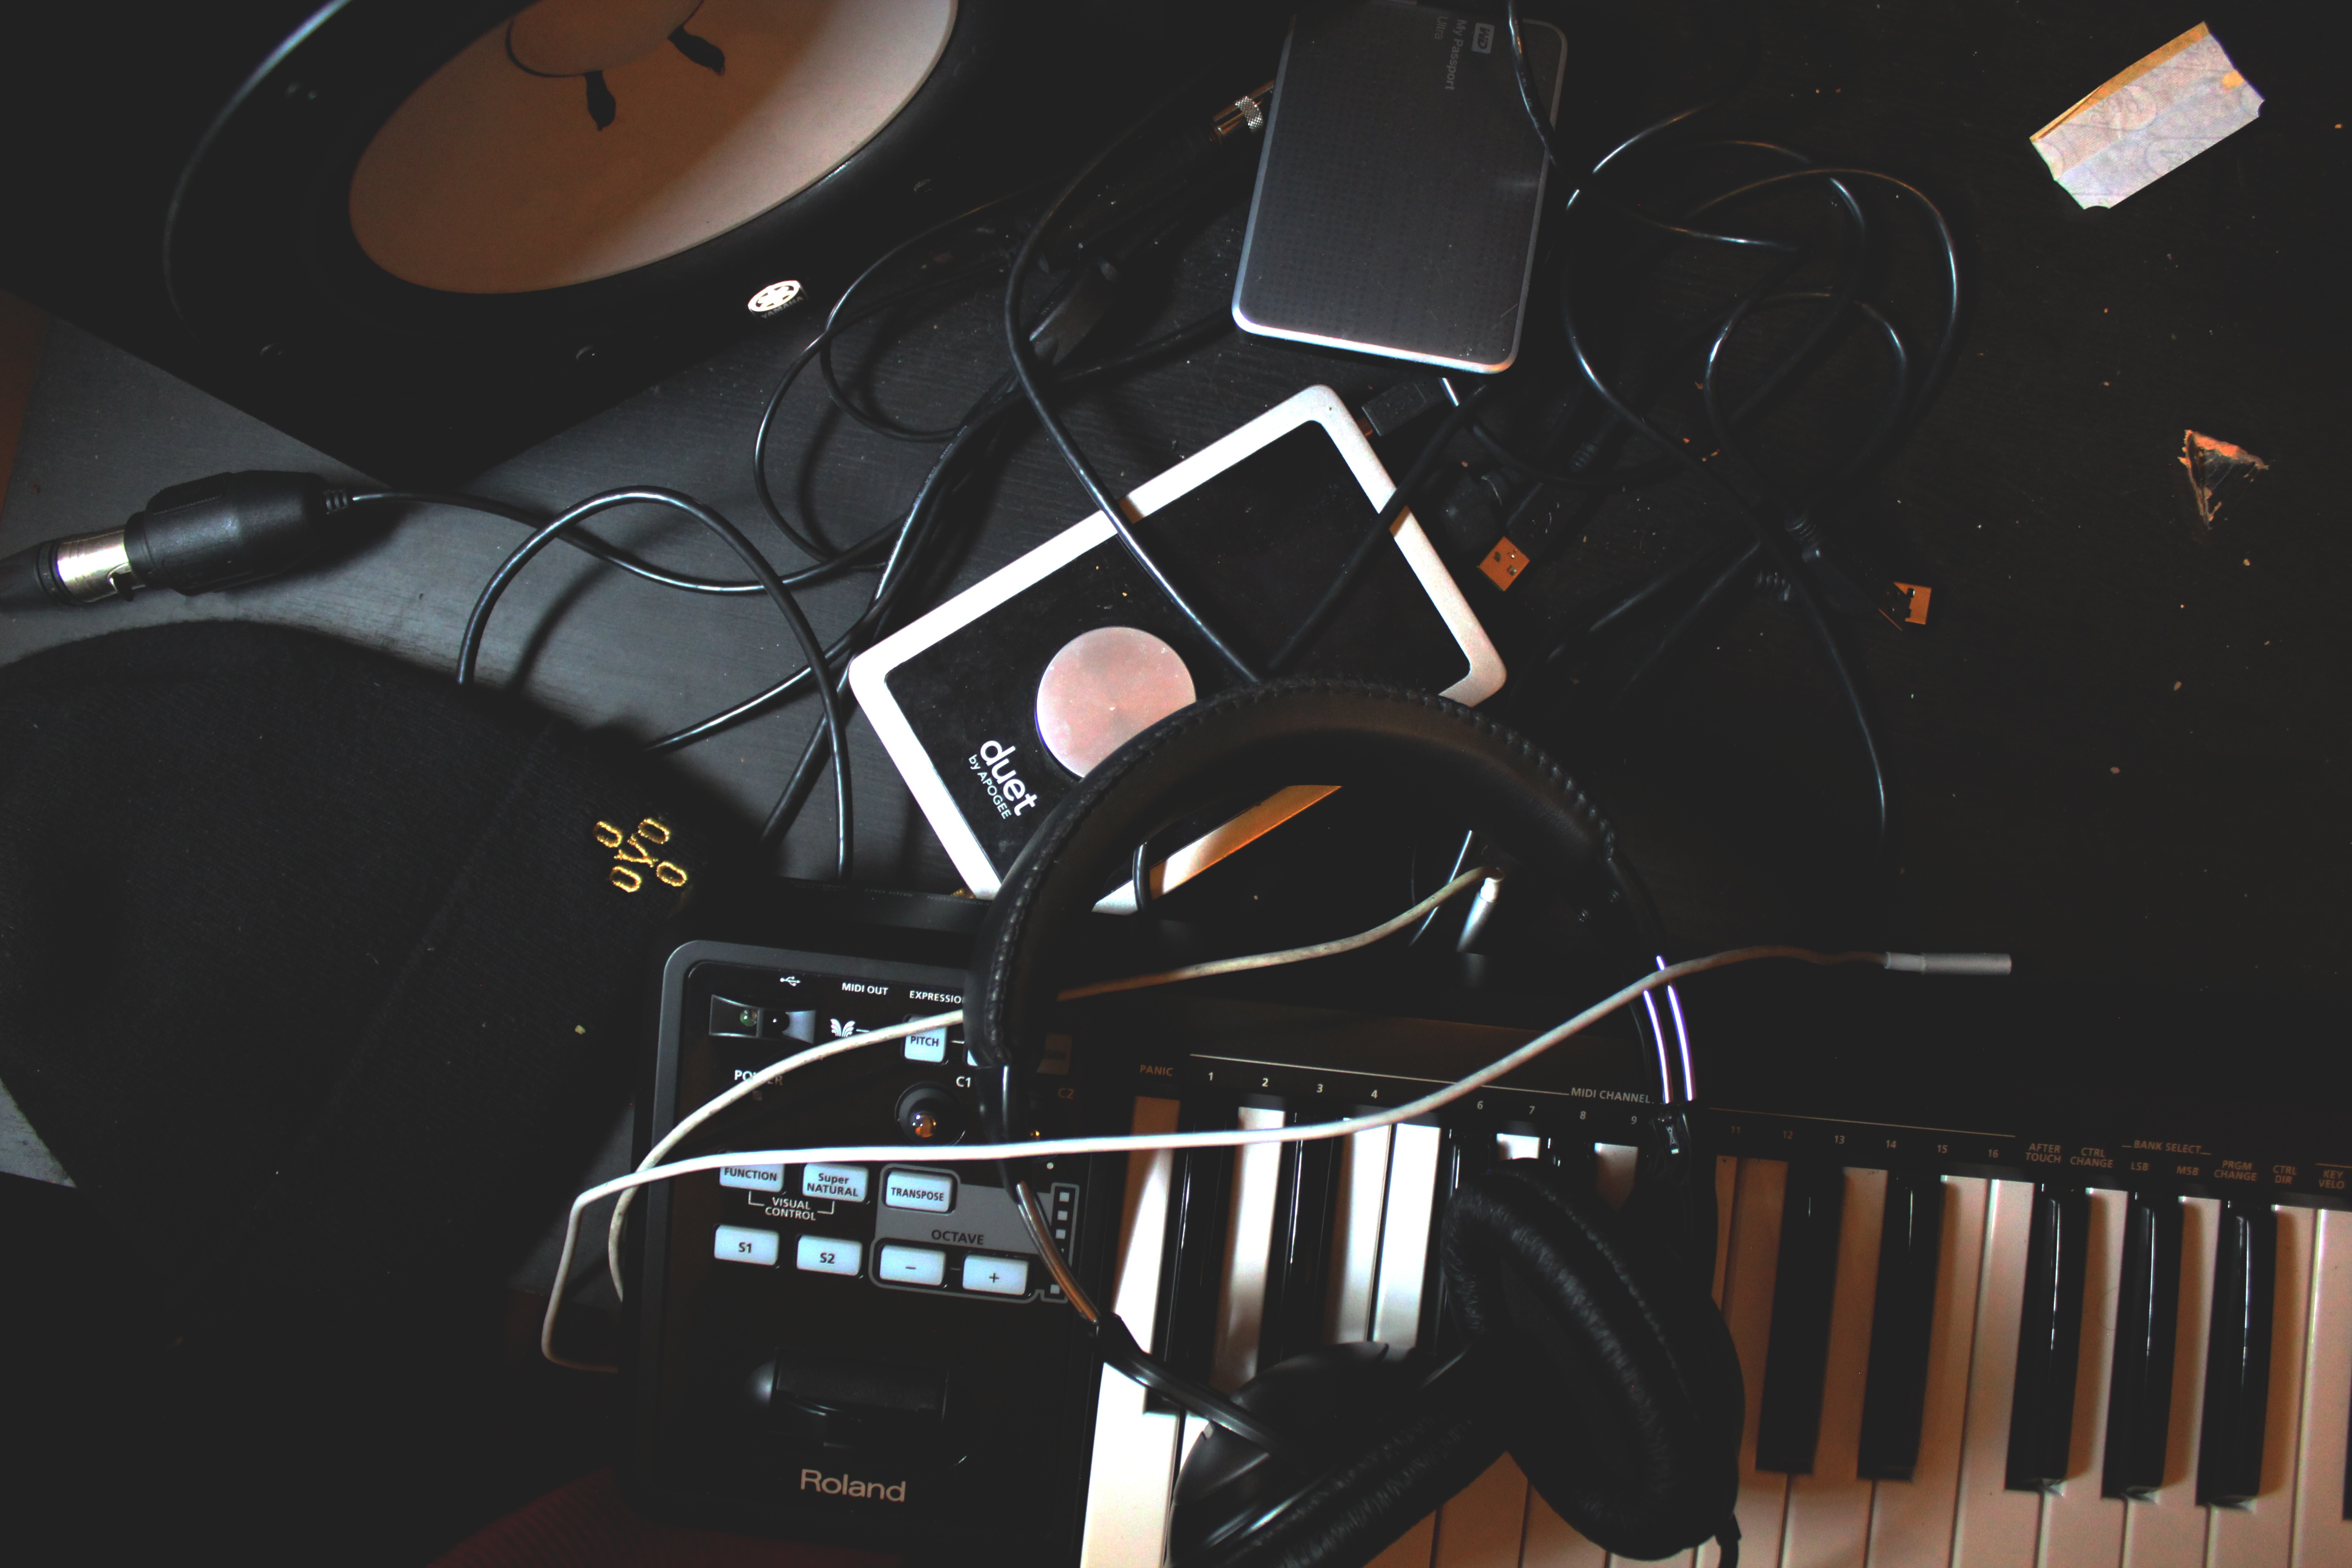
music, keyboard, headphone, piano, machine, black, digital, anime, screenshot